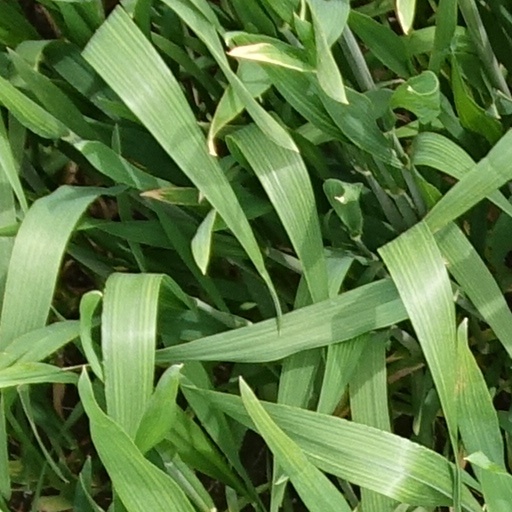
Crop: wheat